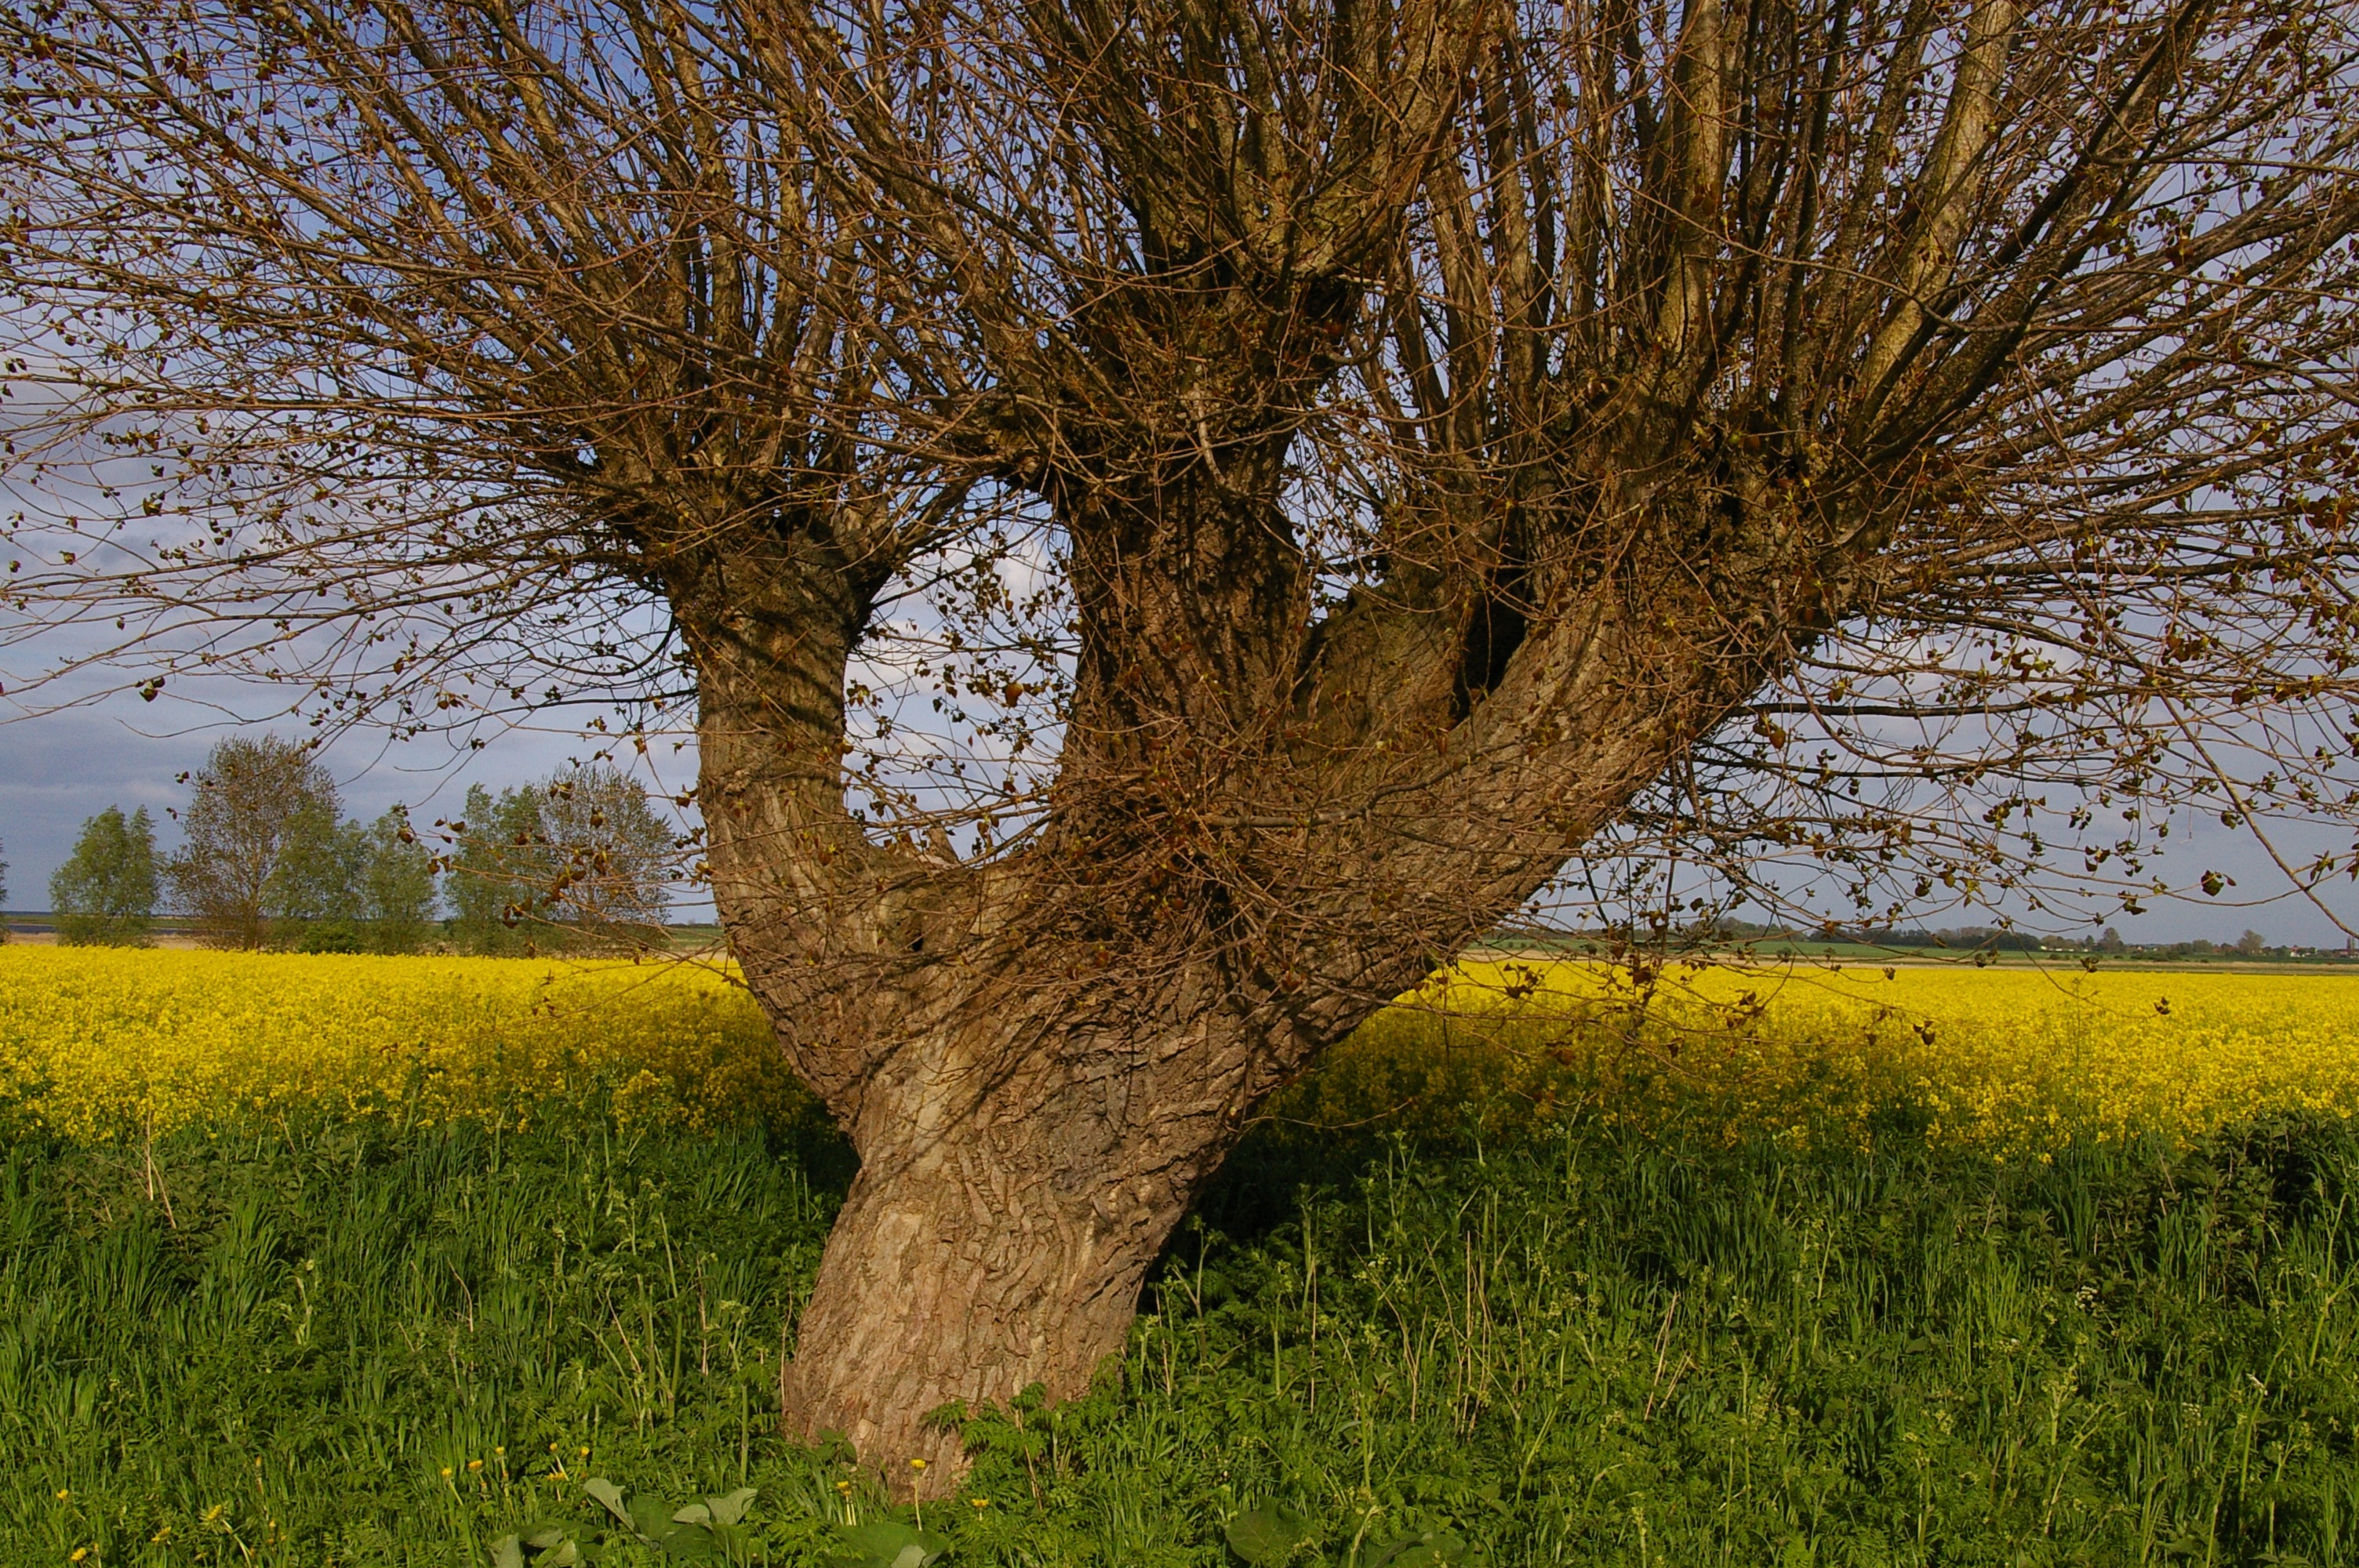
landscape, tree, nature, grass, branch, plant, field, meadow, prairie, sunlight, leaf, flower, food, spring, produce, pasture, autumn, yellow, agriculture, lane, season, fields, shrub, rural area, oilseed rape, flowering plant, field of rapeseeds, edge of field, grass family, woody plant, land plant, weidenbau, mecklenburg vorpommer